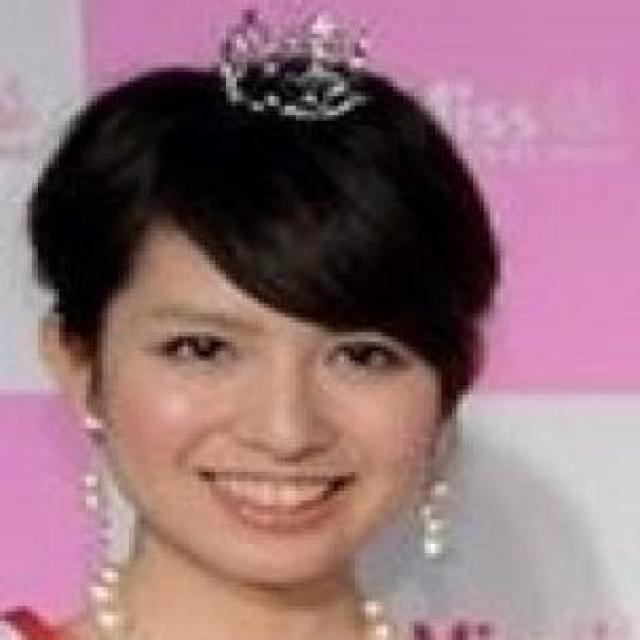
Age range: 21-44